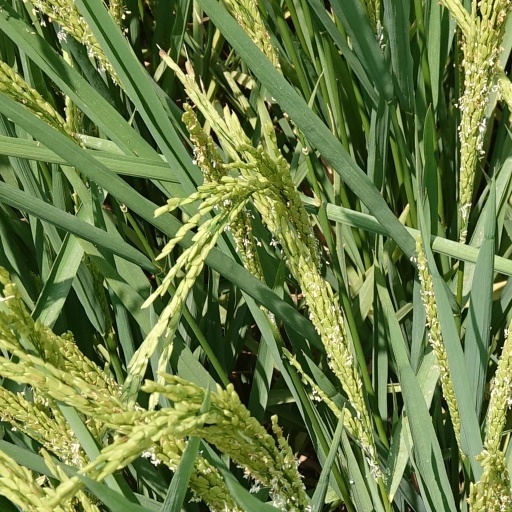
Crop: rice